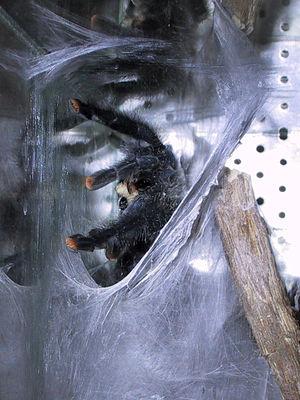
Description: Mygale. Photo d'une avicularia metallica dans sa toile Source: Cécile Sprimont 2002 Licence:
Les mygales forment le sous-ordre des Mygalomorphae, les araignées orthognathes, ce qui signifie que la base des chélicères est dirigée vers l'avant.